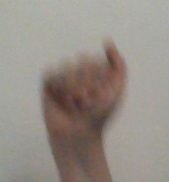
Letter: saad